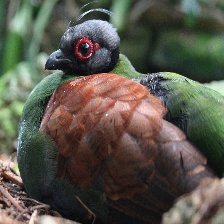
Species: CRESTED WOOD PARTRIDGE
Scientific name: ROLLULUS ROULOUL
ImageNet parent category: partridge